Amis people

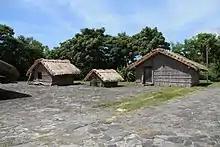
Amis Folk Center

The Amis people refer to themselves by two different ethnonyms. While those living in the East Rift Valley and Hualien County generally identify as Pangcah, which means "human" or "people of our kind," Amis living in coastal Taitung County employ the term Amis. Perhaps because of the official name, in 21st-century Taiwan, the term Amis is much more frequently used. This name comes from the word "'amis", meaning "north." There is still no consensus in the academic circle as to how "'Amis" came to be used to address the Pangcah. It may originally have been a term used by the Puyuma to refer to the Pangcah, who lived to the north of them. Another theory is that those who lived in the Taitung Plain called themselves "'Amis" because their ancestors had come from the north. This later explanation is recorded in the "Banzoku Chōsa Hōkokusho", indicating this term may have originated from a group classified by anthropologists as Falangaw Amis, the Amis group occupying territory from today's Chengkung to the Taitung Plain. Their closest genetic relatives appear to be the native Filipino people.